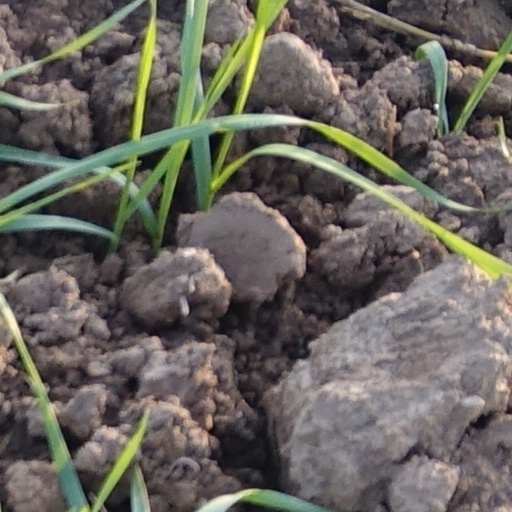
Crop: wheat